August (2008 film)

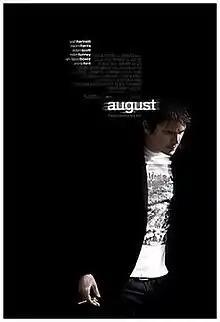
Theatrical release poster

August is a 2008 American drama film directed by Austin Chick and presented by 57th & Irving. The screenplay by Howard A. Rodman focuses on two brothers, ambitious dot-com entrepreneurs attempting to keep their company afloat as the stock market begins to collapse in August 2001, one month prior to the 9/11 attacks.